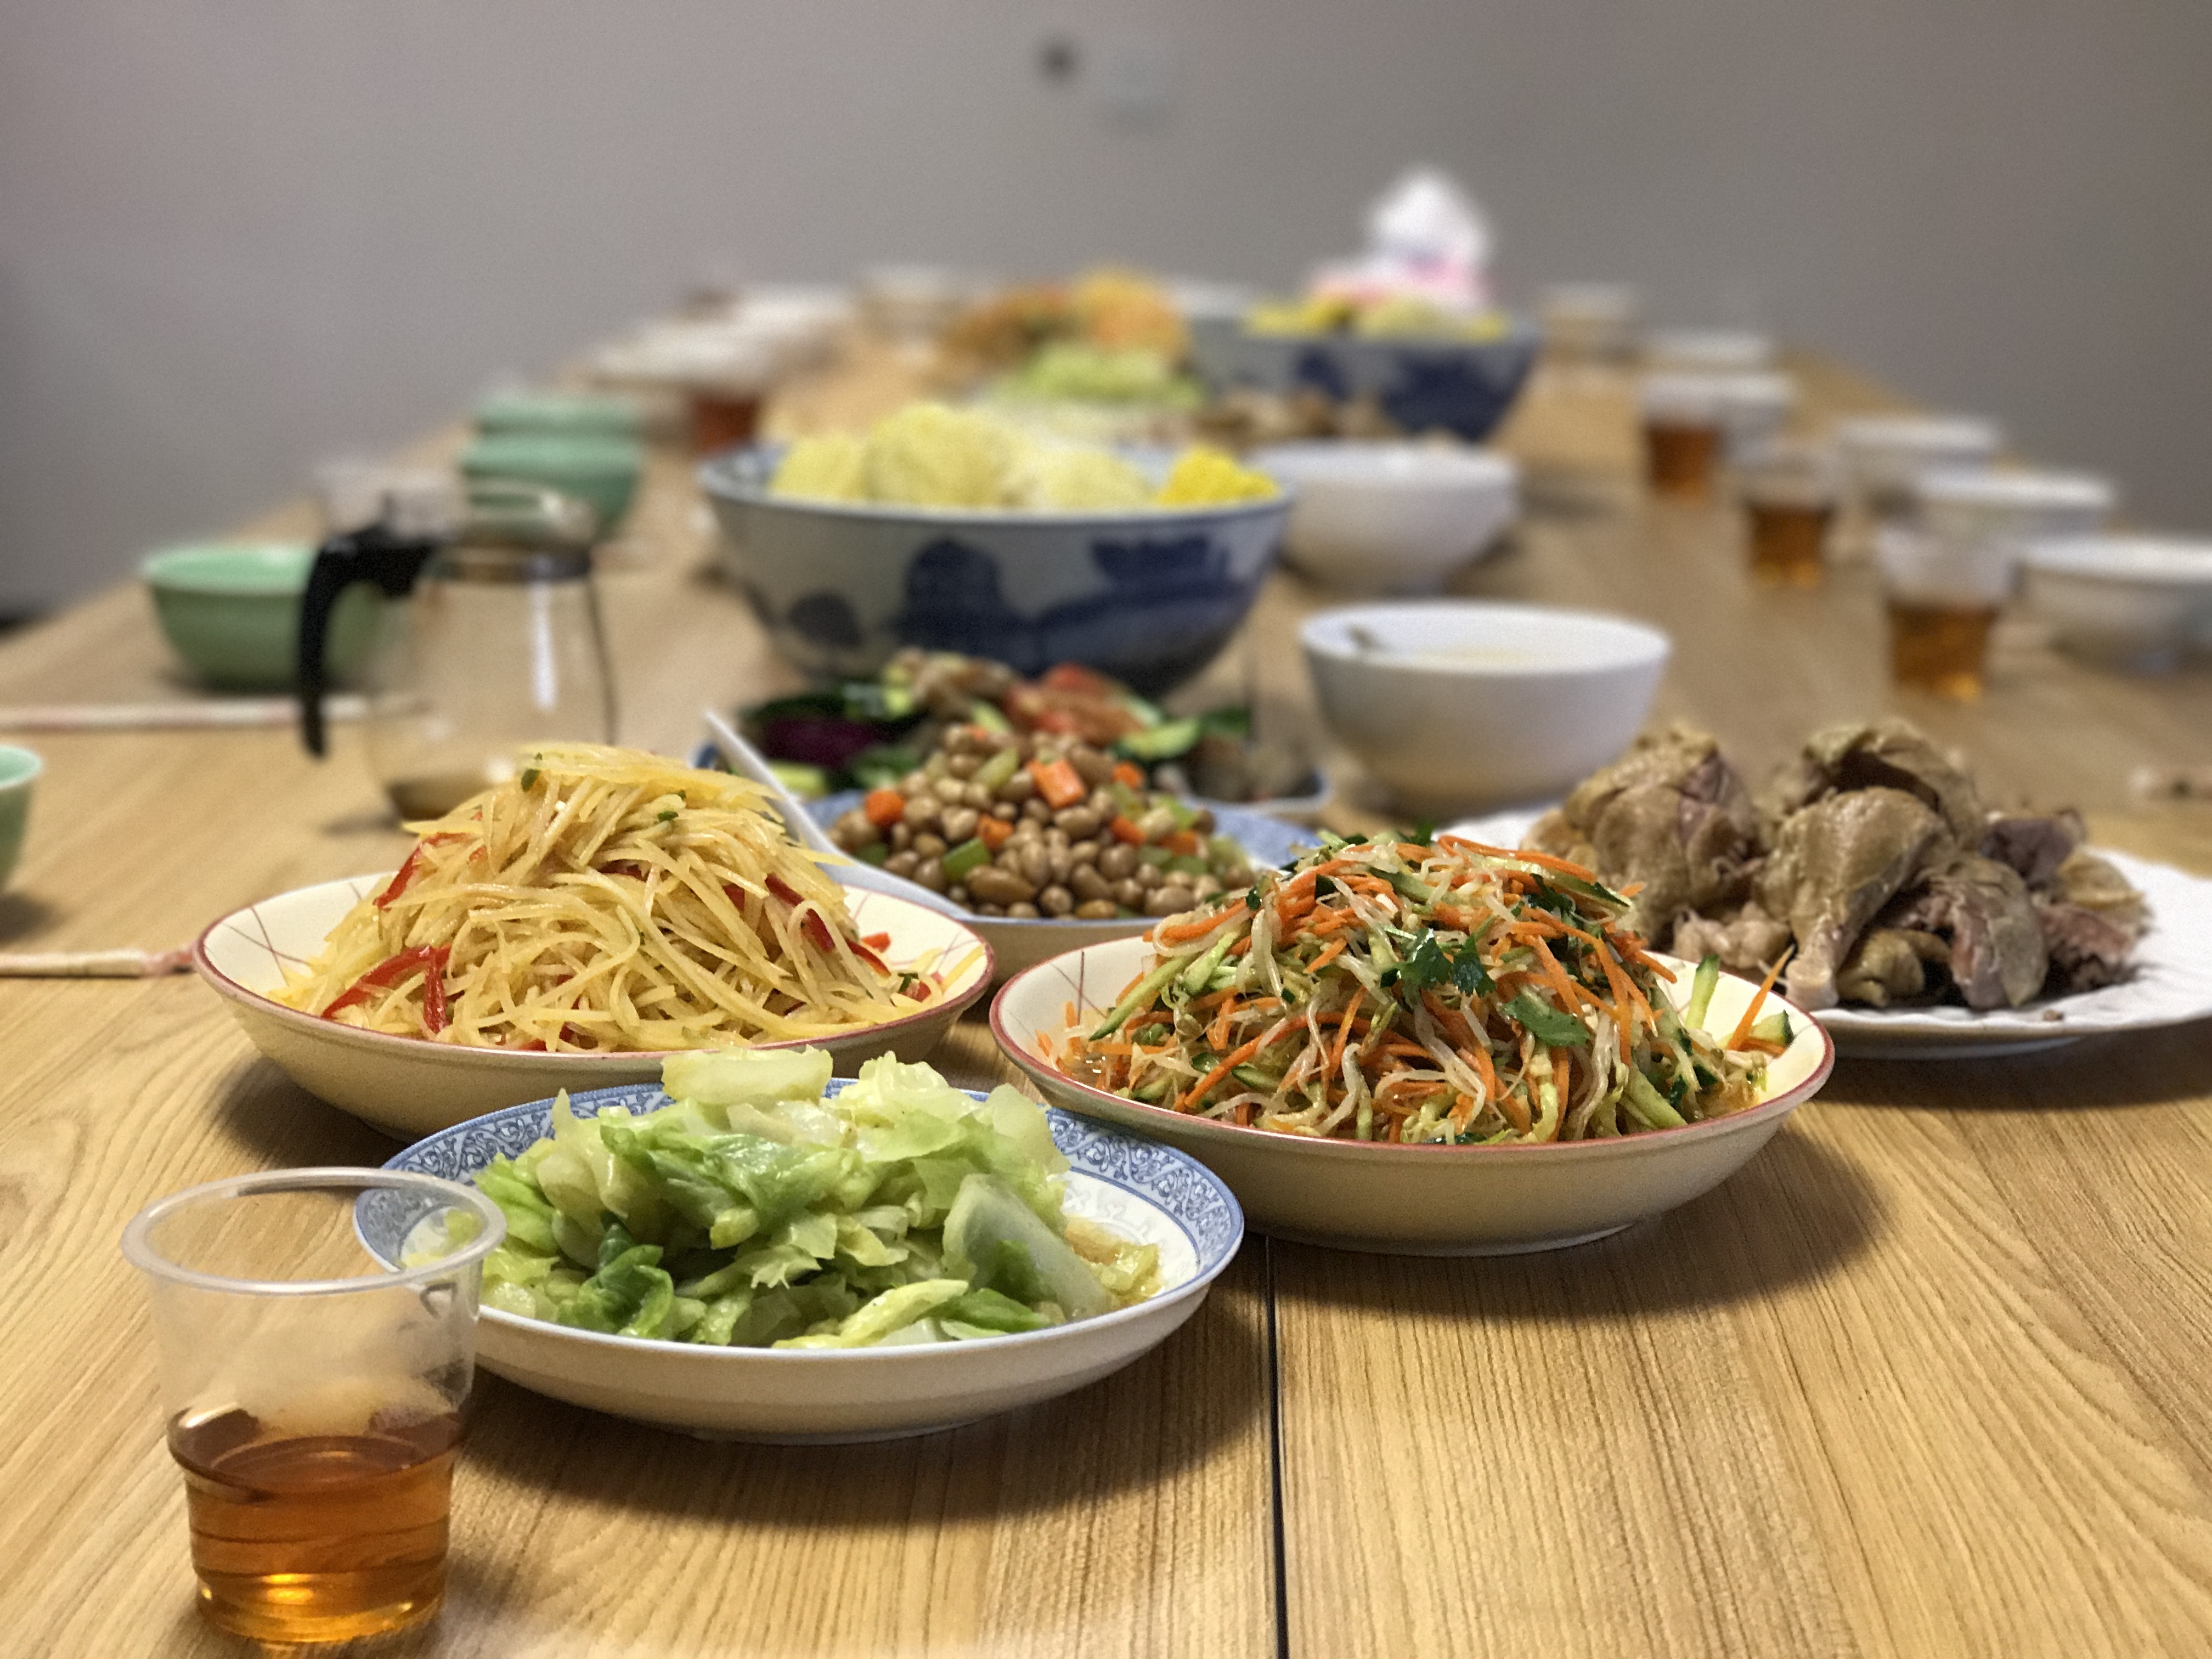
restaurant, home, dish, meal, food, chinese, breakfast, lunch, cuisine, asian food, dinner, supper, brunch, sense